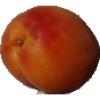
Label: Apricot 1